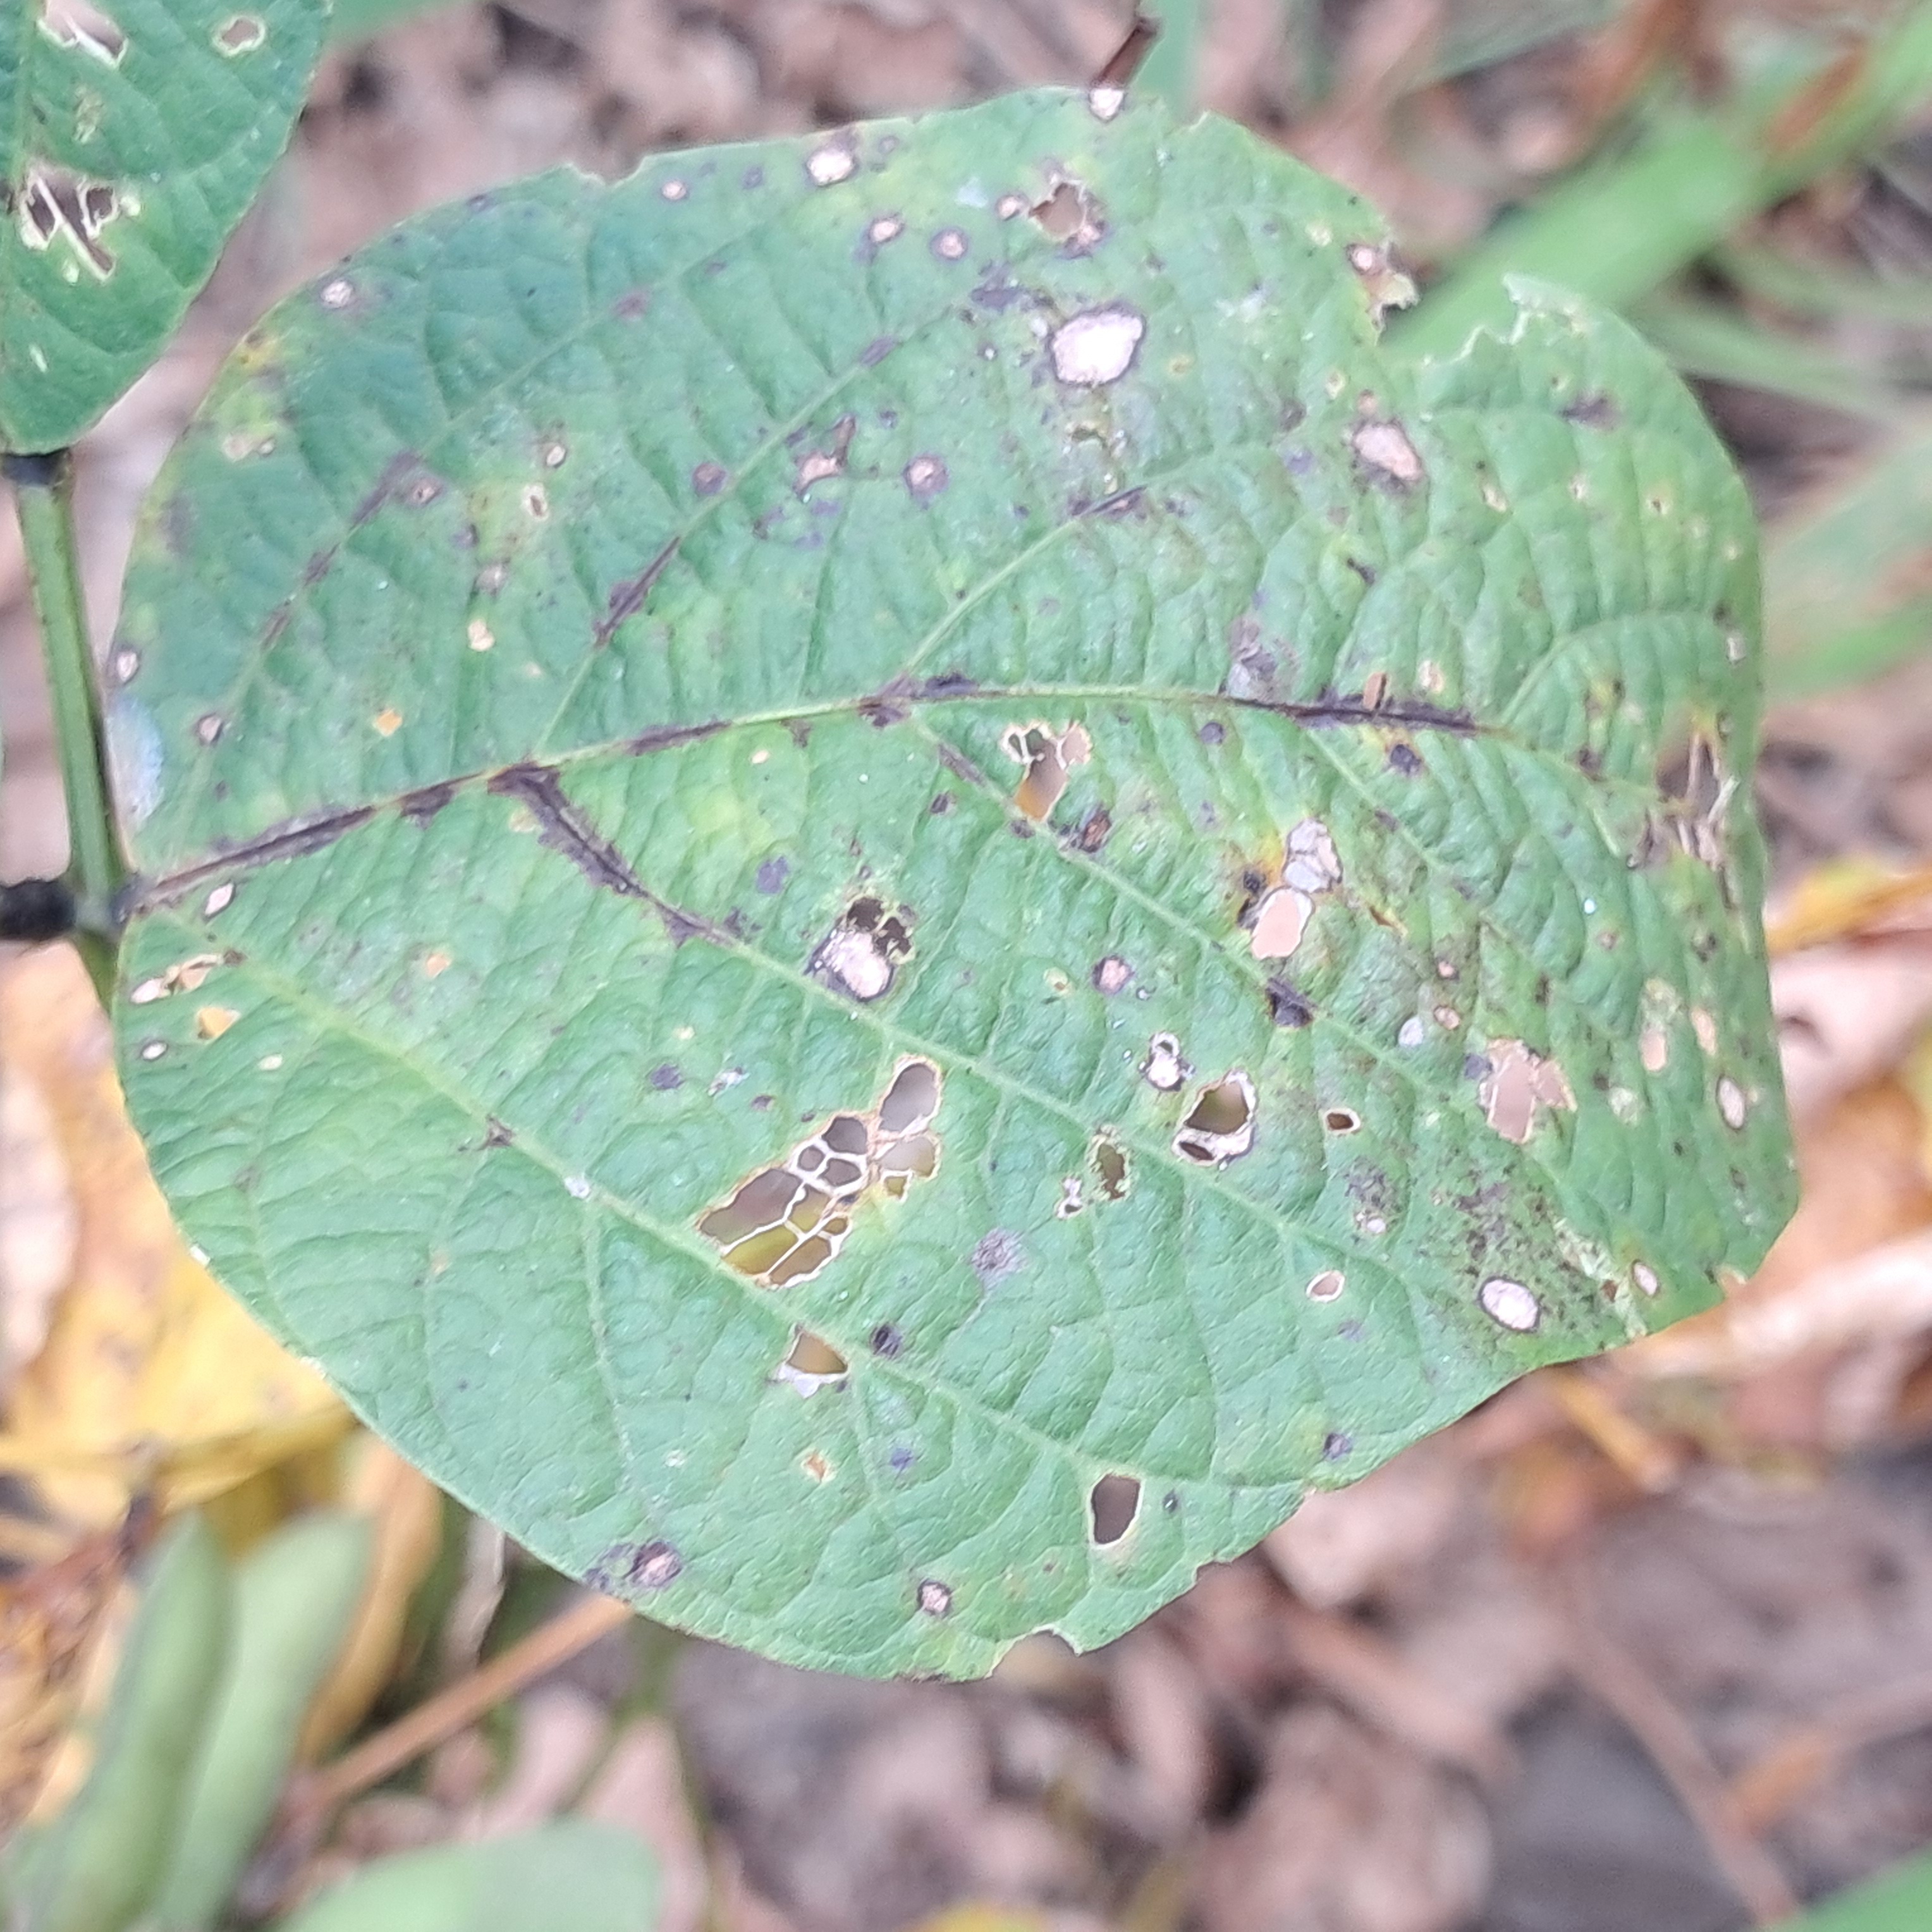
Label: Frog_Leaf_Eye